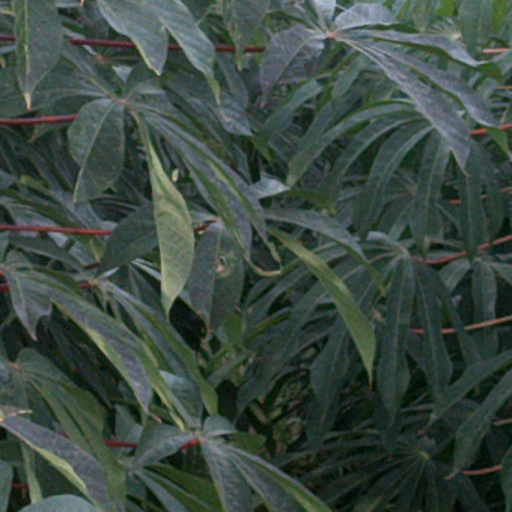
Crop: cassava